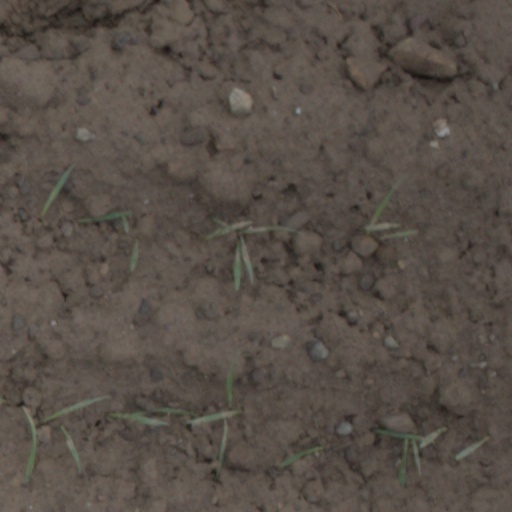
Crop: wheat